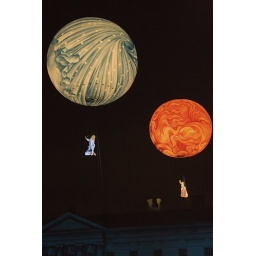
&amp;quot;Il Cielo Che Danza&amp;quot; performing in the Greenwich and Docklands Festival 2006. The red and blue balloons represent the sun and the moon.